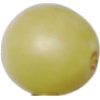
Label: Grape White 2